Lloyd C. Griscom

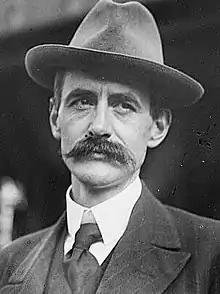
Griscom in 1900

Lloyd Carpenter Griscom (November 4, 1872 – February 8, 1959) was an American lawyer, diplomat, and newspaper publisher.